Narutchai Nimboon

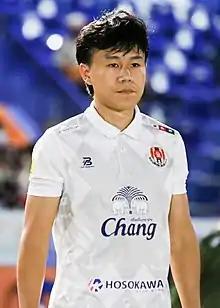
Nimboon with Navy in 2022

Narutchai Nimboon (born 24 May 1995) is a Thai professional footballer who plays as a defensive midfielder.